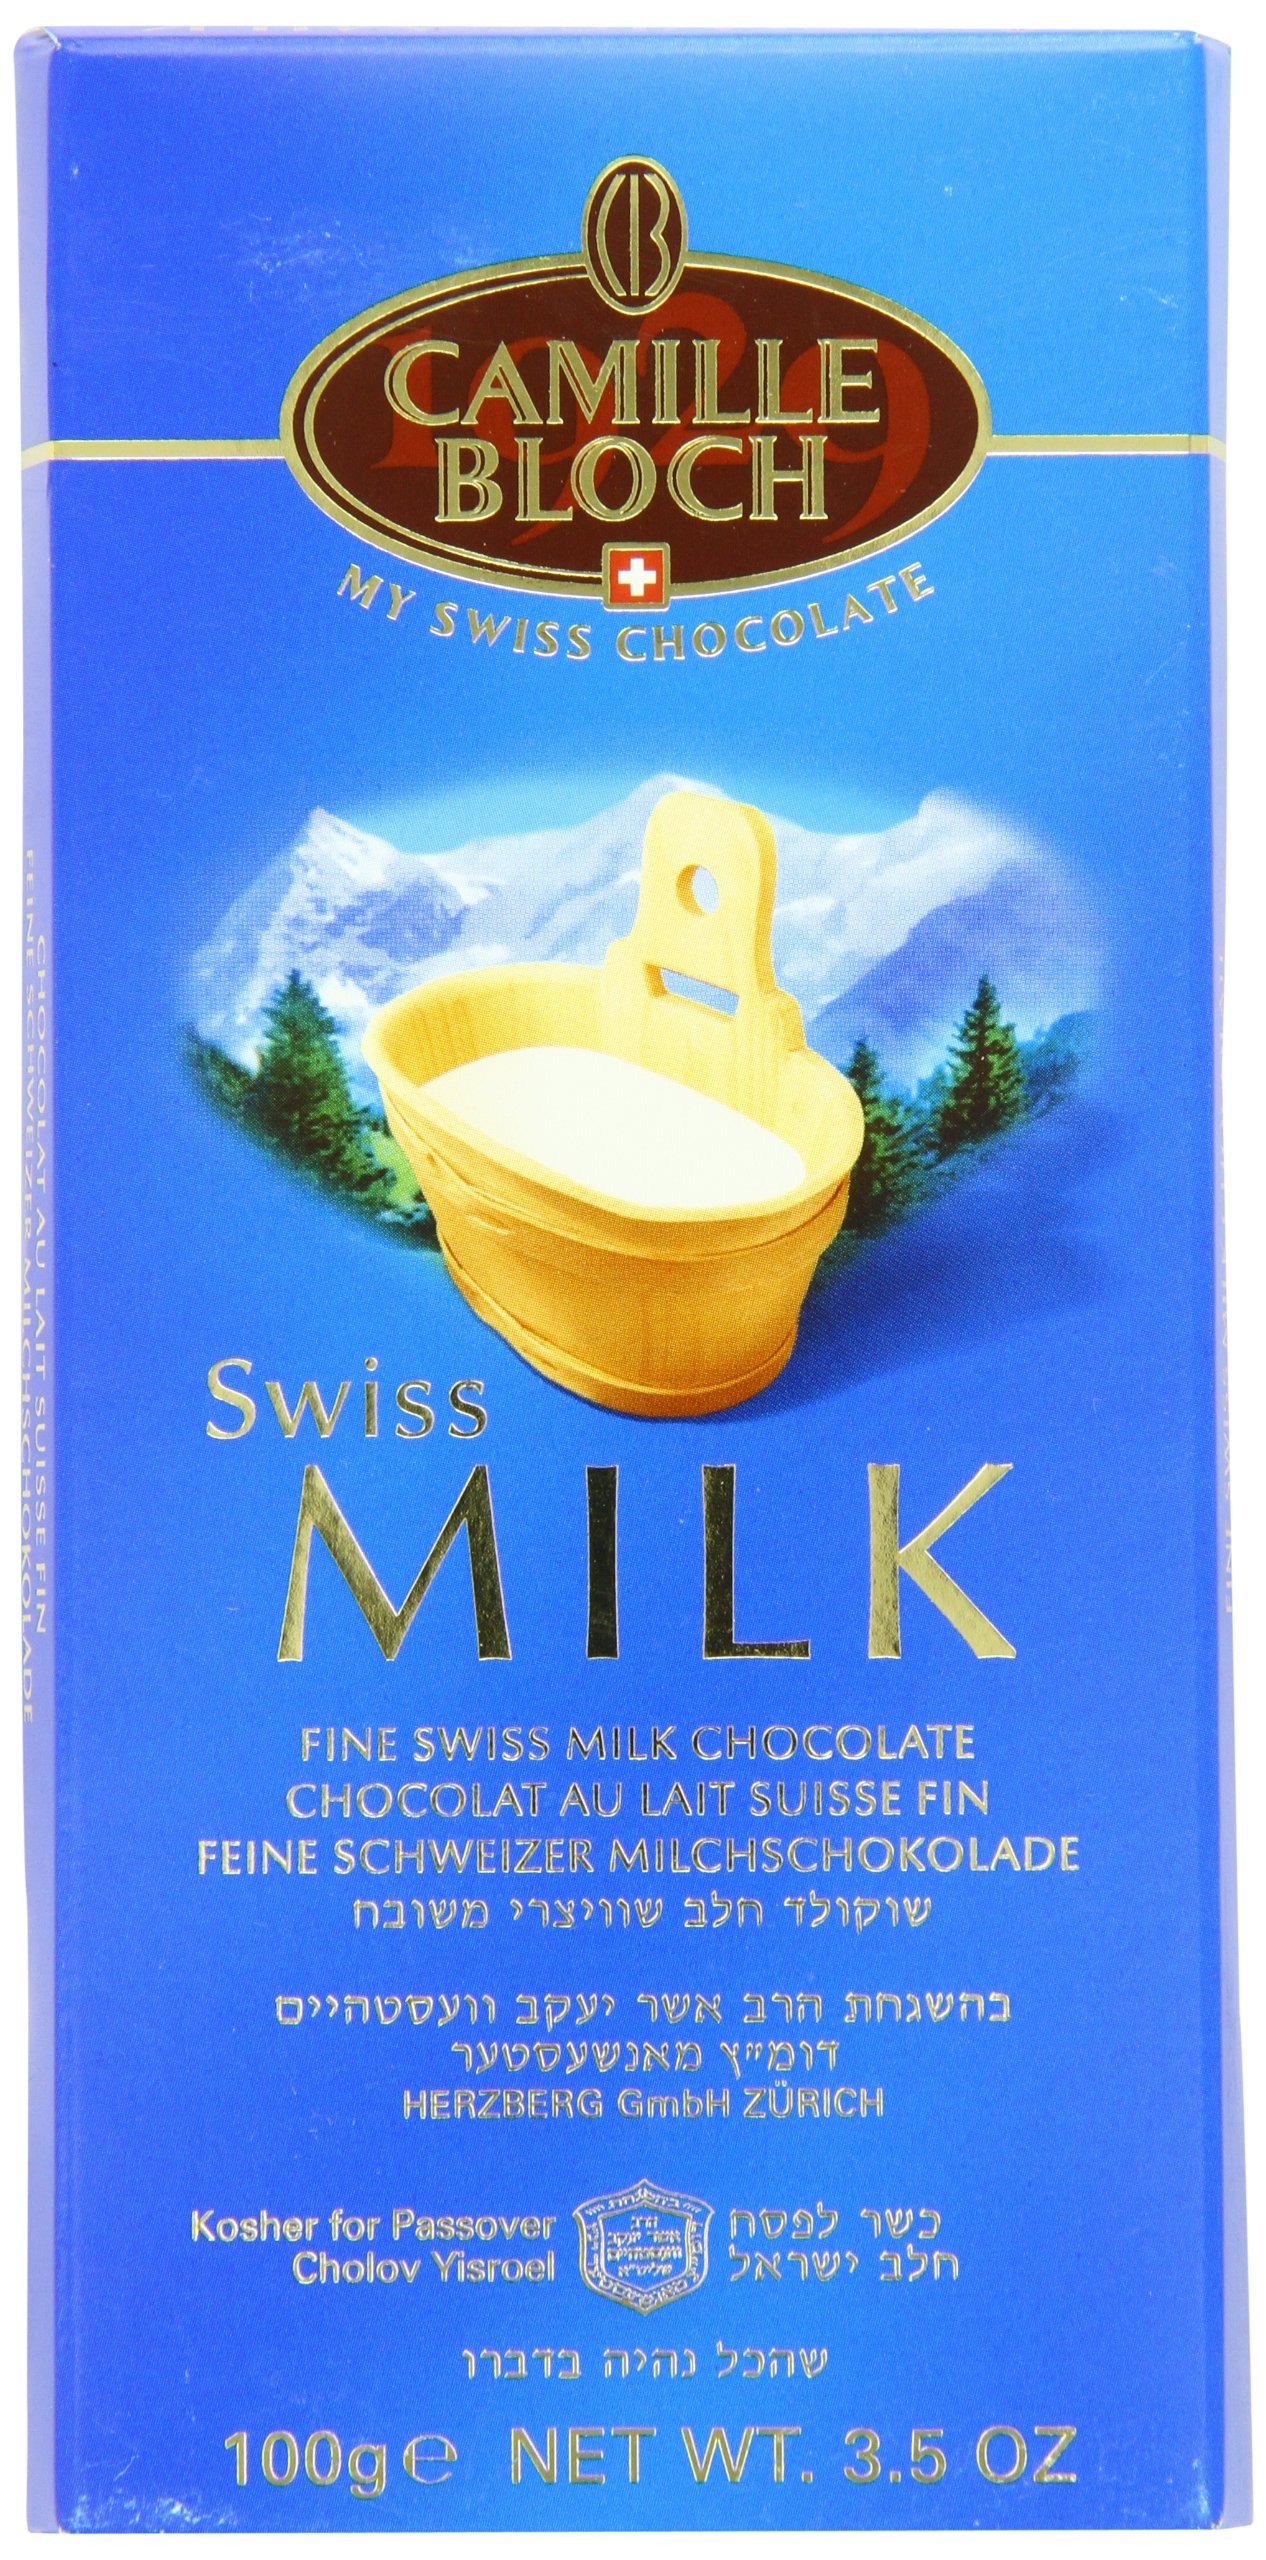
Item Name: Camille Bloch Milk Chocolate, 3.5 Ounce
Bullet Point: This item is certified Kosher Dairy - Cholov Yisroel
Product Description: Torino Milk Chocolate Bar with Truffle Filling (3.5 oz.)
Value: 3.5
Unit: Ounce

Price: 3.98